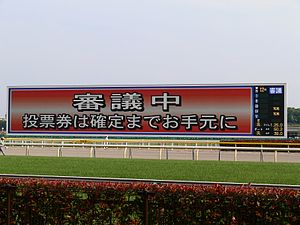
Tokyo Hippodrom
Turf Vision fjernsynsskærm
"Tokyo Hippodrom er en væddeløbsbane til hestevæddeløb, der ligger i Fuchu i Tokyo i Japan. Anlægget blev bygget i 1933 og betragtes som ""væddeløbsbanernes væddeløbsbane"" indenfor japansk hestevæddeløb. Der er 13.750 siddepladser og anlægget har plads til i alt 223.000 tilskuere.